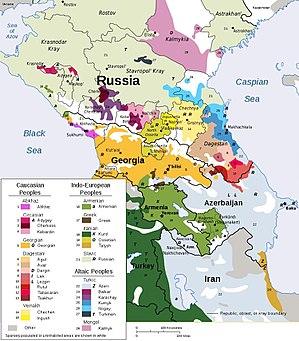
Le Caucase est une région d'Eurasie constituée de montagnes qui s'allongent sur 1 200 km, allant du détroit de Kertch à la péninsule d'Apchéron.